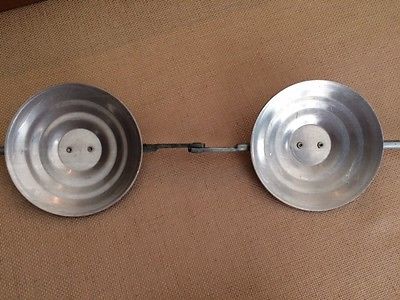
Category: toaster